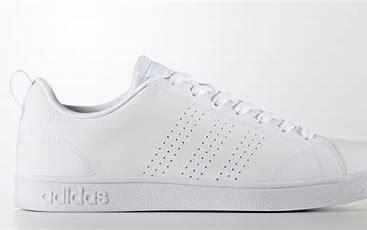
Brand: adidas
Model: neo Adidas NEO Advantage